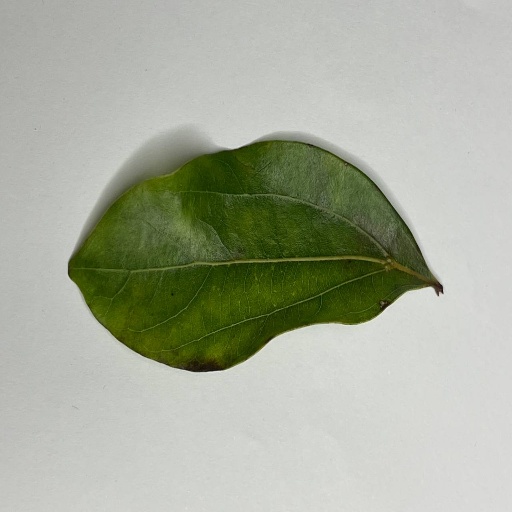
Species: Camphor
Leaf condition: Healthy Leaf